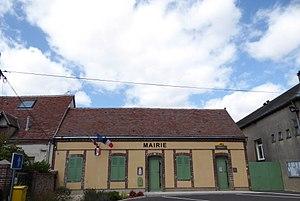
Mairie d'Happonvilliers, Eure-et-Loir (France).
Happonvilliers est une commune française située dans le département d'Eure-et-Loir en région Centre-Val de Loire.